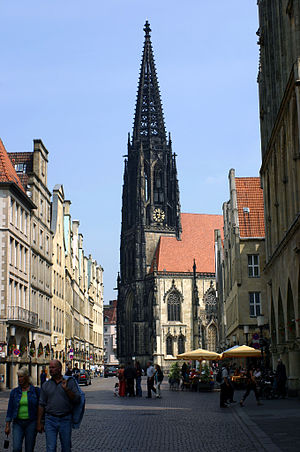
Münster
Münsters indre, gamle by med Skt. Lamberti-kirken
Münster er en by i Tyskland den nordlige del af delstaten Nordrhein-Westfalen og er en kredsfri by. Münster er kulturelt og indbyggermæssigt centrum i den geografiske region Münsterland. Münster nåede i 1915 100.000 indbyggere og har i dag 275.000 indbyggere, deraf ca. 48.500 studerende.